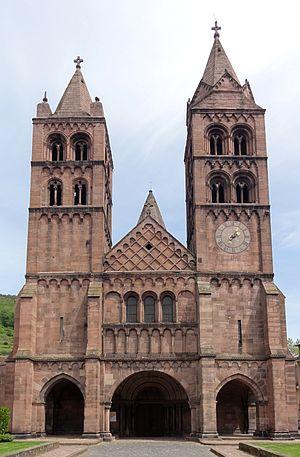
Alsace, Haut-Rhin, Église Saint-Léger (XIIIe) de Guebwiller (PA00085440, IA00054831).
Cet article recense les monuments historiques français classés en 1842.
L'église Saint-Léger est une église catholique située à Guebwiller, en France.